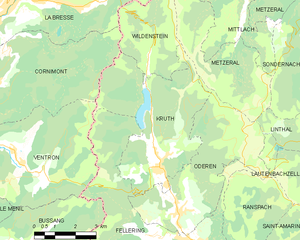
Carte des communes françaises